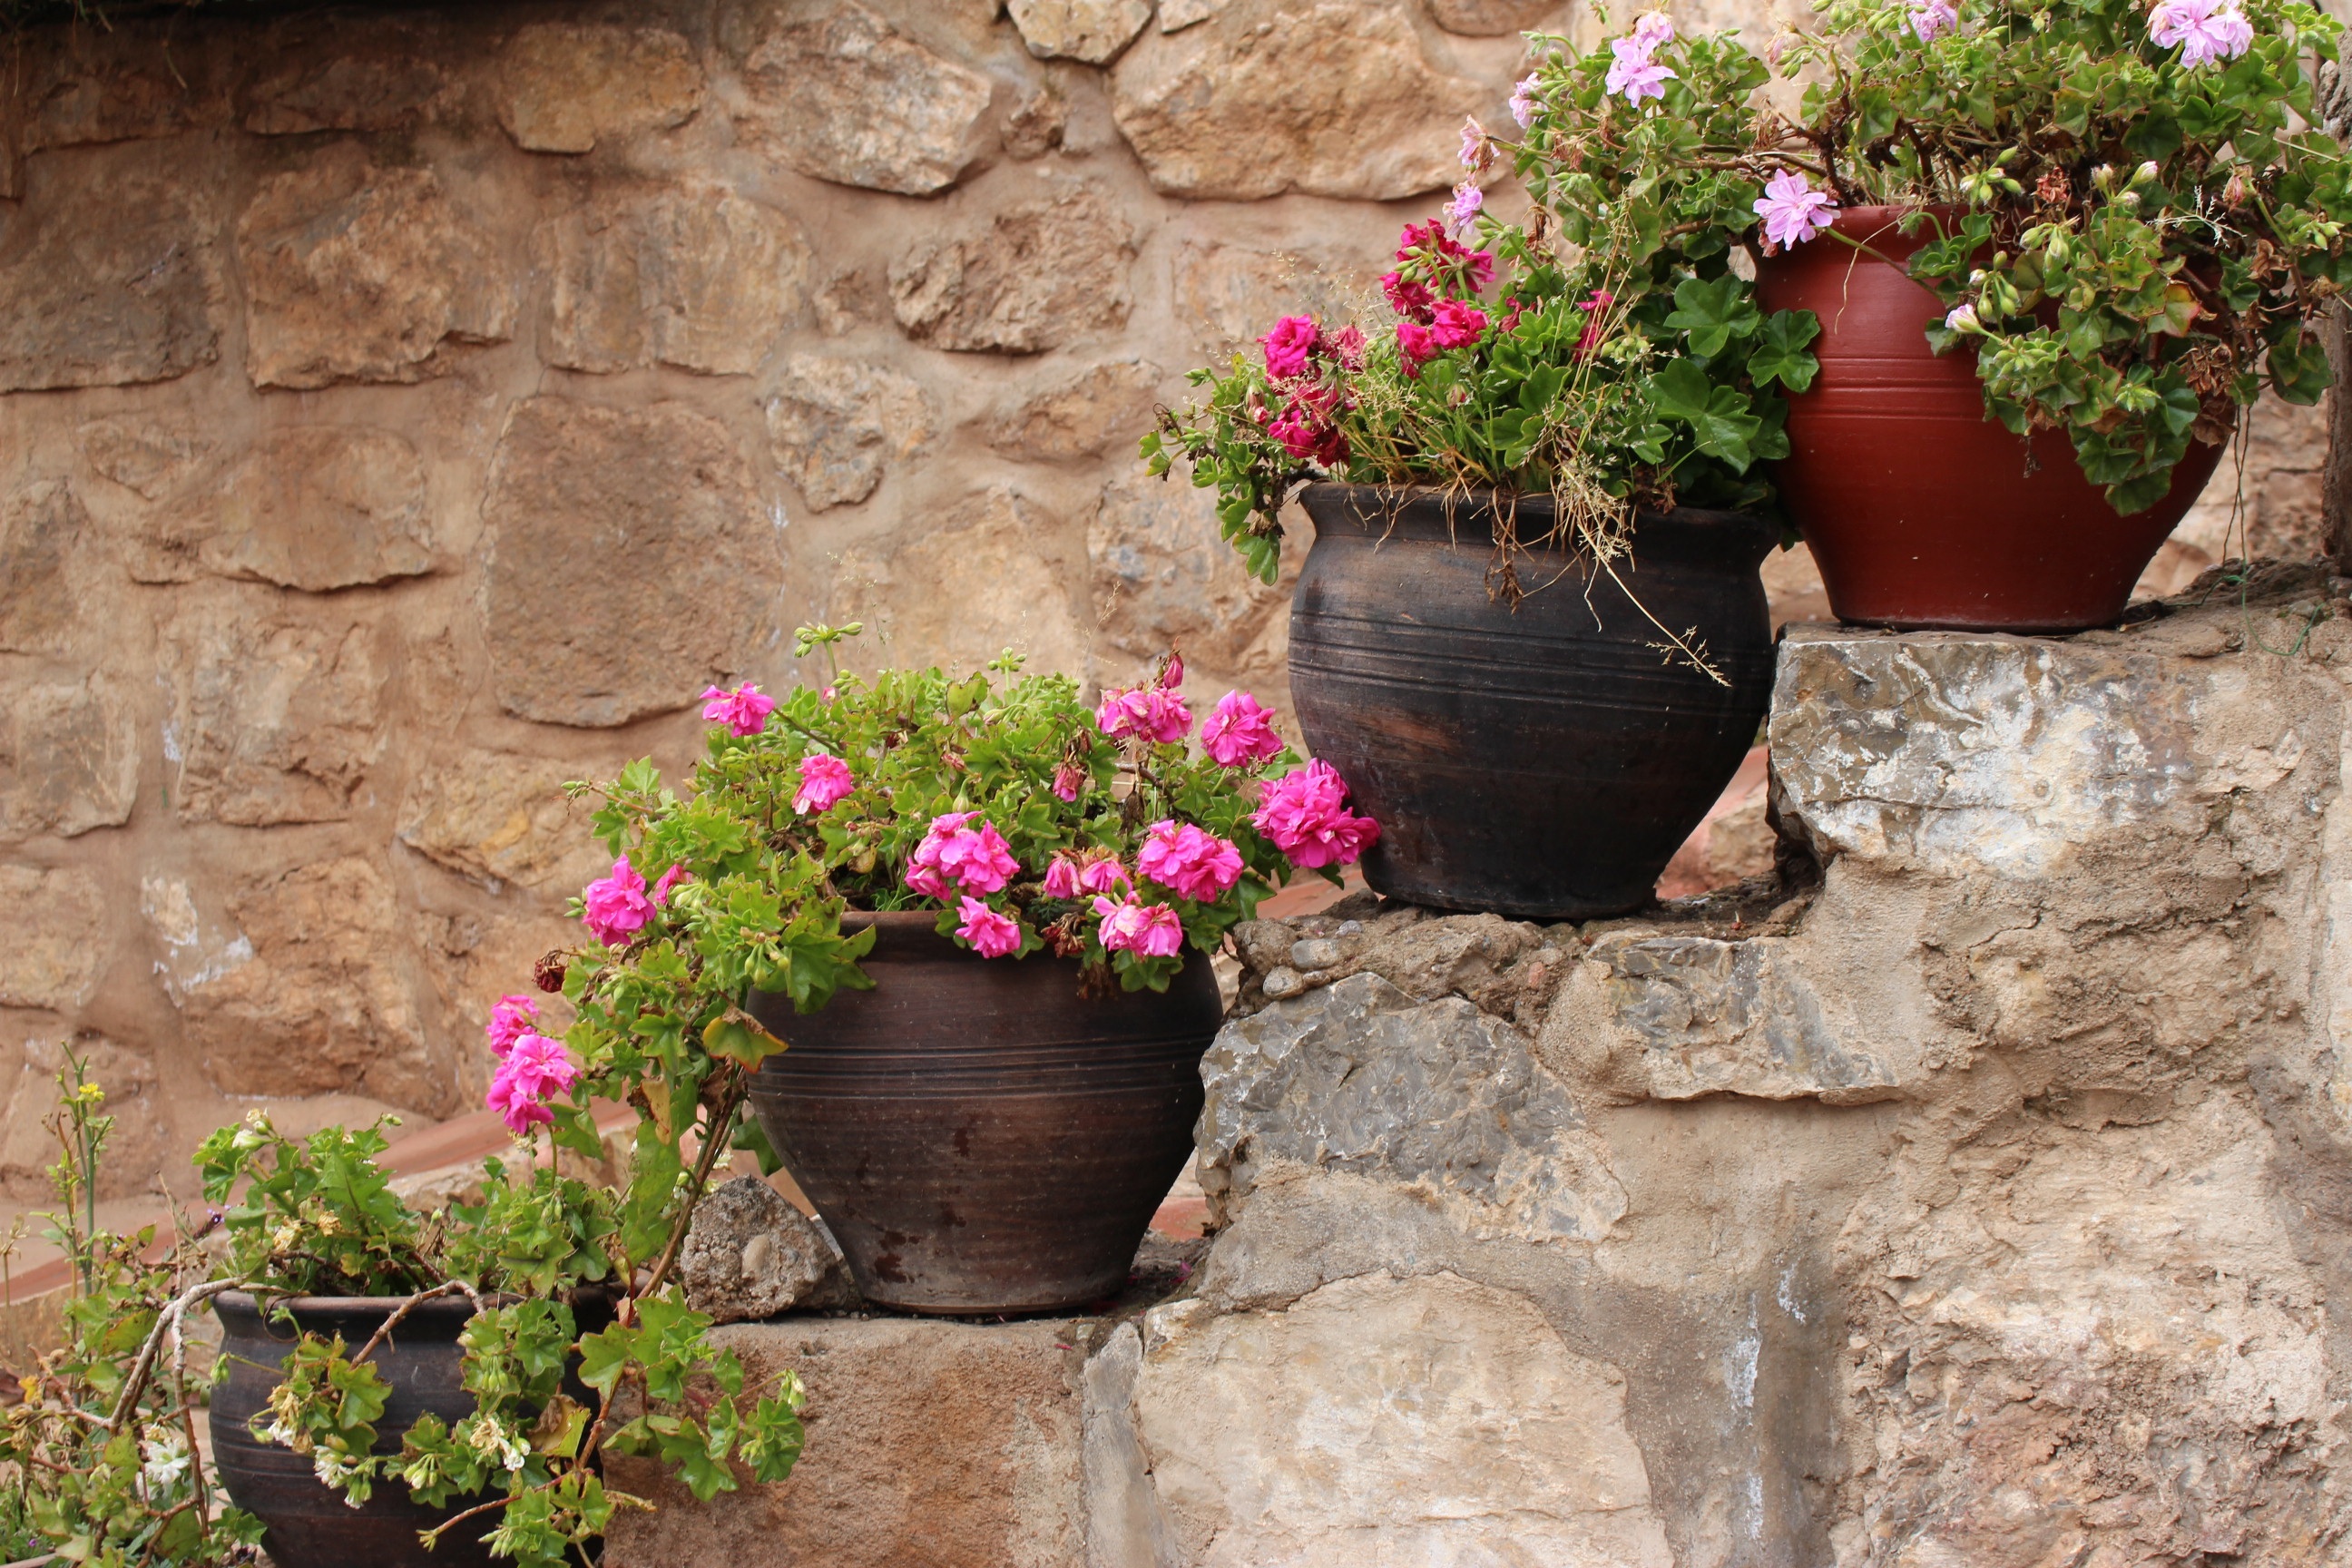
rock, plant, flower, wall, backyard, soil, garden, flora, courtyard, yard